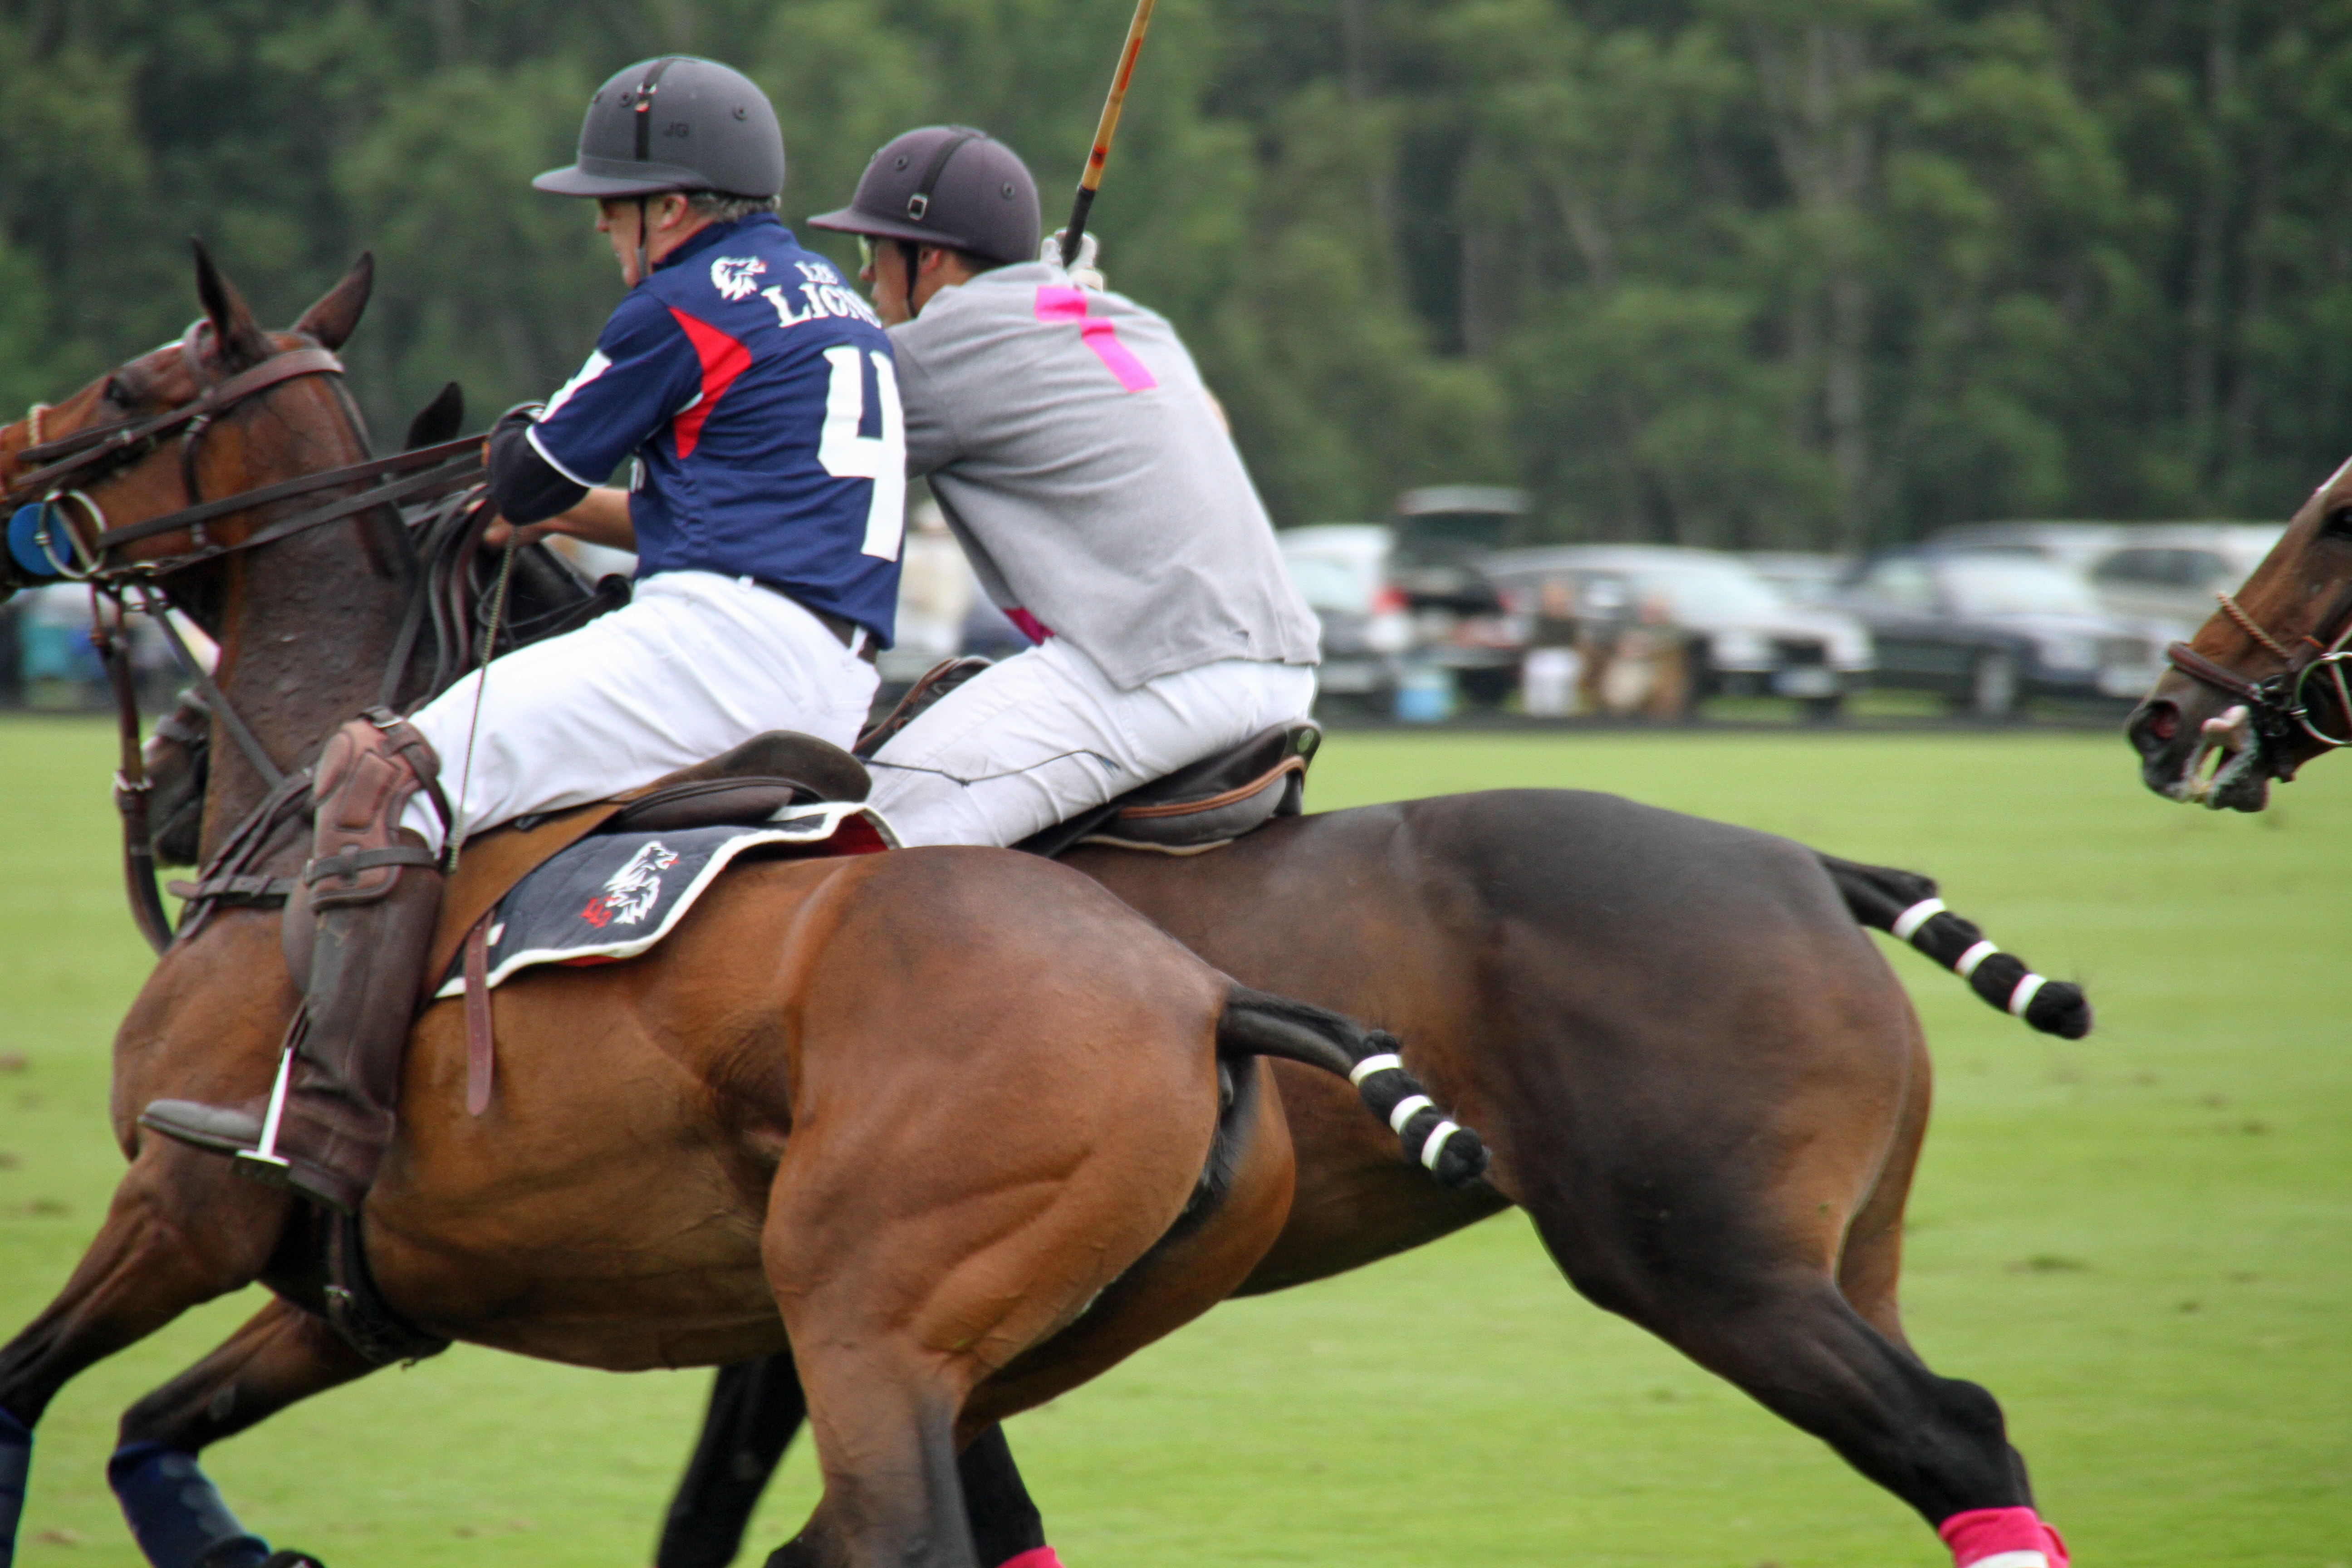
sport, game, professional, competition, horses, sports, jockey, players, ball game, eventing, team sport, polo, animal sports, equestrian sport, endurance riding, stick and ball games, stick and ball sports, polocrosse